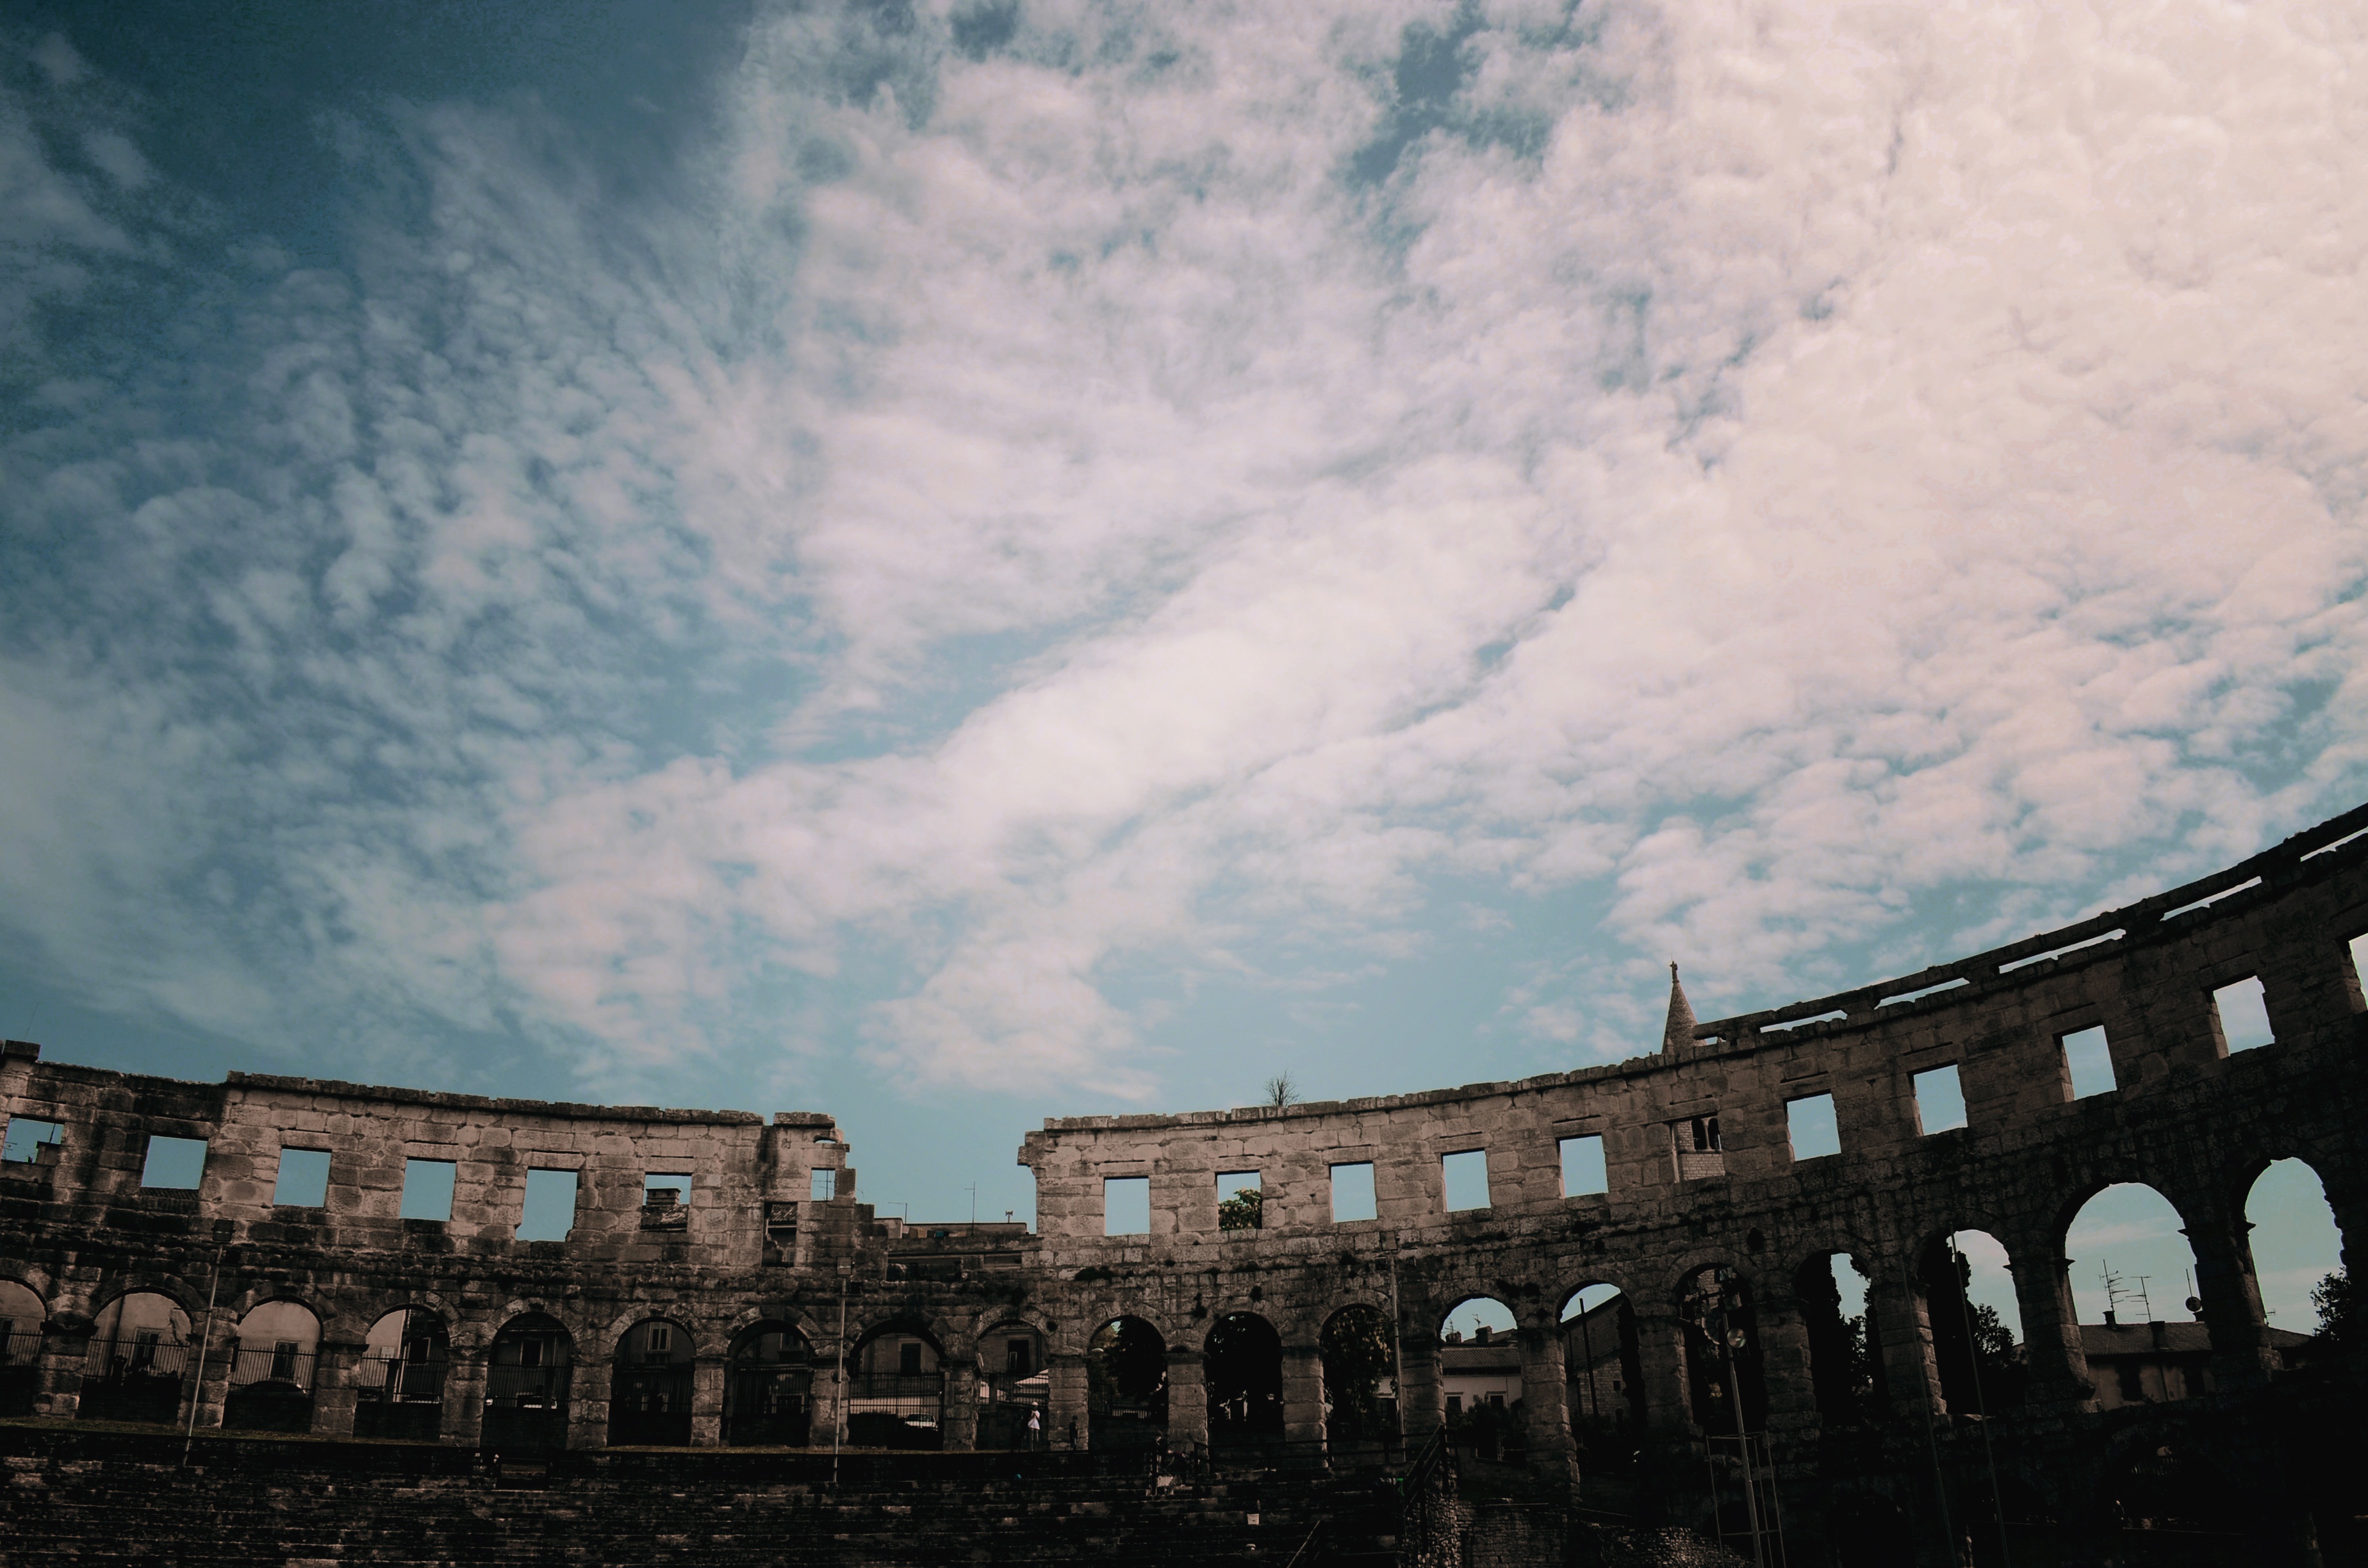
cloud, structure, sky, city, cityscape, landmark